Brewery Collectibles Club of America

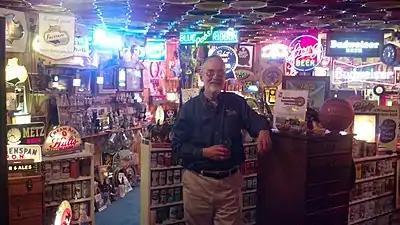
A BCCA member and his collection of breweriana.

As of 2019, the BCCA boasts approximately 3,000 members. Peak membership was recorded in 1978, with 11,954 active members. Additionally, the organization hosts an annual three-day national event called Canvention.